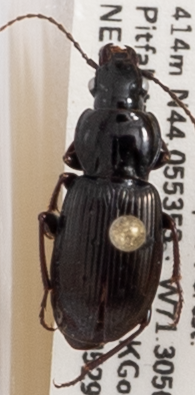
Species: Pterostichus pensylvanicus
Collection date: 2019-05-29
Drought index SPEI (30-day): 0.794
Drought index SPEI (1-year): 1.25
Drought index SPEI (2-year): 1.13